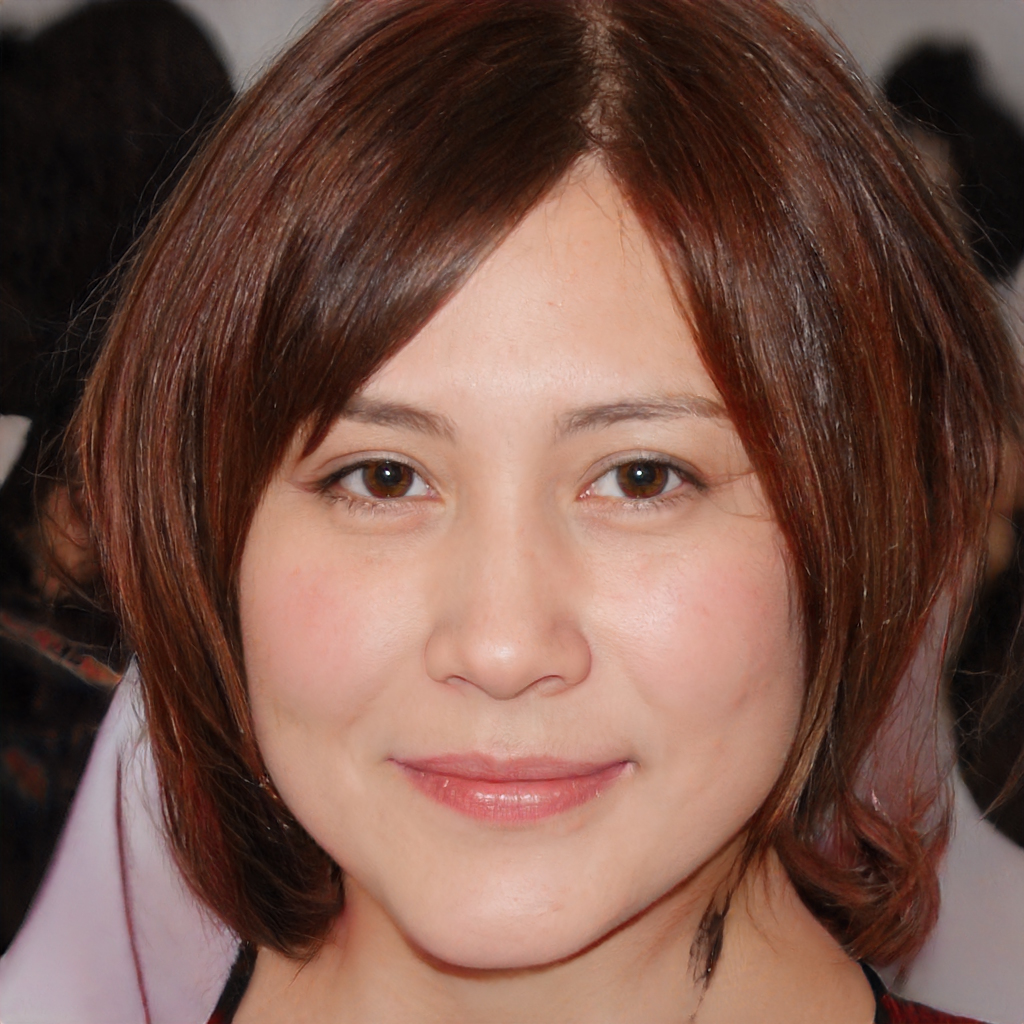
Gender: Female